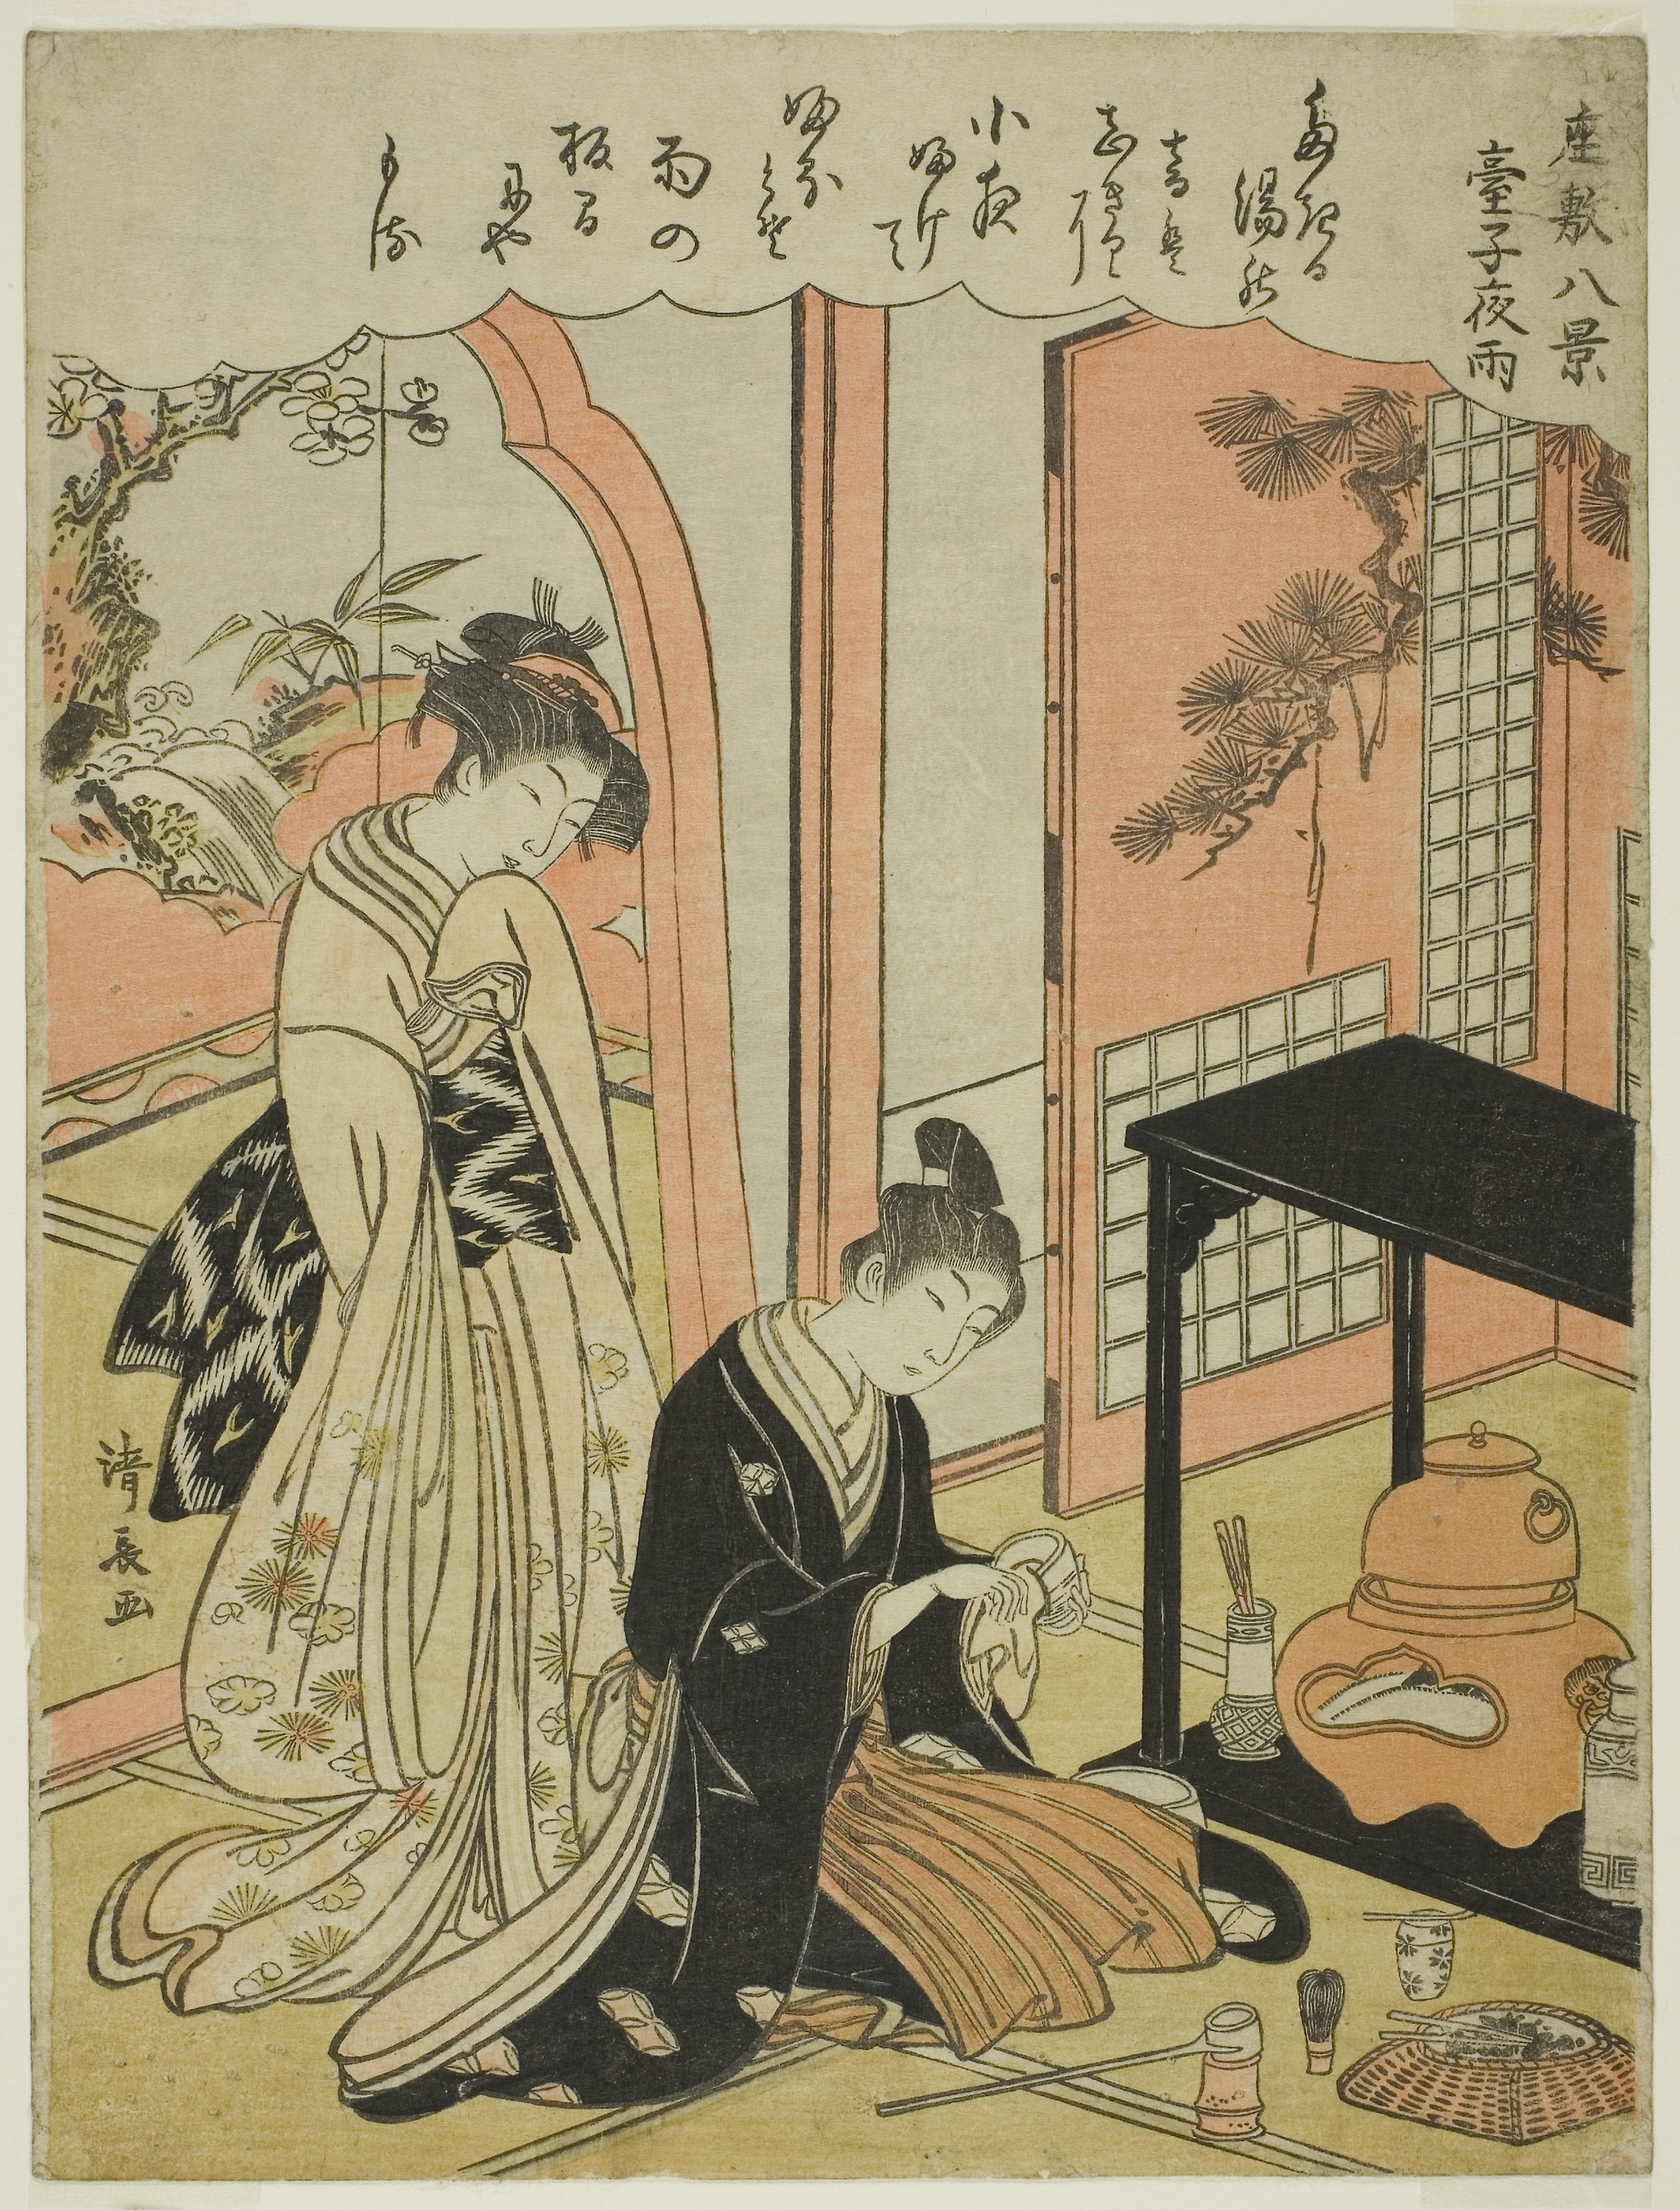
illustration, art, fiction, fictional character